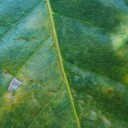
Label: Cerscospora